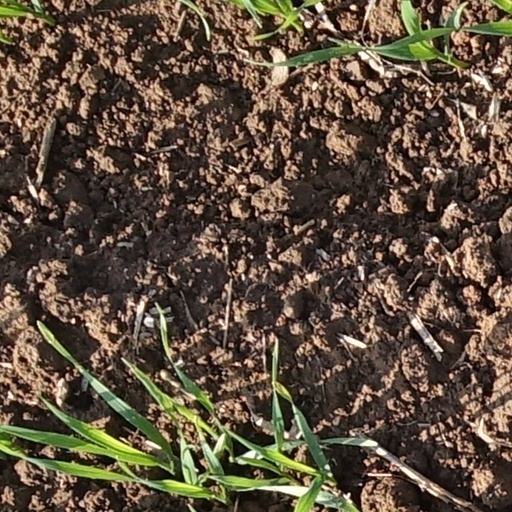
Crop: wheat